Equestrian statue of George Henry Thomas

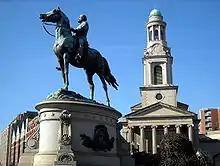
The Thomas statue with the National City Christian Church in the background.

The monument is located in the center of Thomas Circle, at the intersection of 14th Street, M Street, Massachusetts Avenue and Vermont Avenue NW. Following a reconstruction of Thomas Circle completed in 2006, new sidewalks and landscaping allowed visitors easier access to the monument and surrounding park. The monument is approximately high while the statue itself is around high. The bronze figures of Thomas and the horse are around twice life-size. Thomas is depicted surveying a battlefield while at the top of a hill. He is holding the reins of the horse with his left hand and his right hand is holding his hat and gloves. Thomas is wearing a double-breasted military coat and plain riding boots, while his sword hangs from his left side. The horse looks straight ahead as its mane and tail are blown by the wind. Its "dilated nostrils, erect ears, tense muscles, and waving, bushy tail" demonstrate the horse's excitement. The horse was originally designed to be a mare. After it was pointed out that Thomas only rode stallions, additions were made to the sculpture, though the slender head and neck are still reminiscent of a mare.